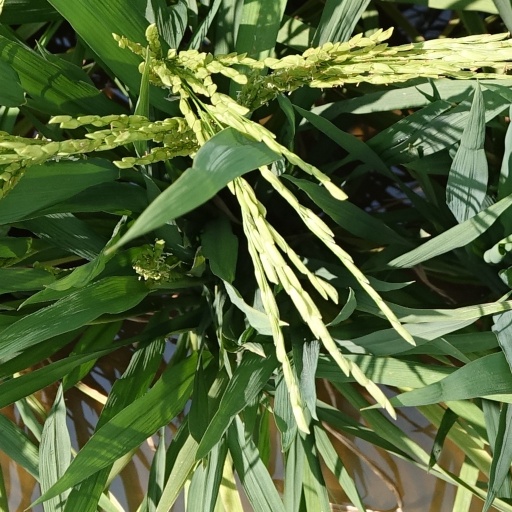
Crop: rice